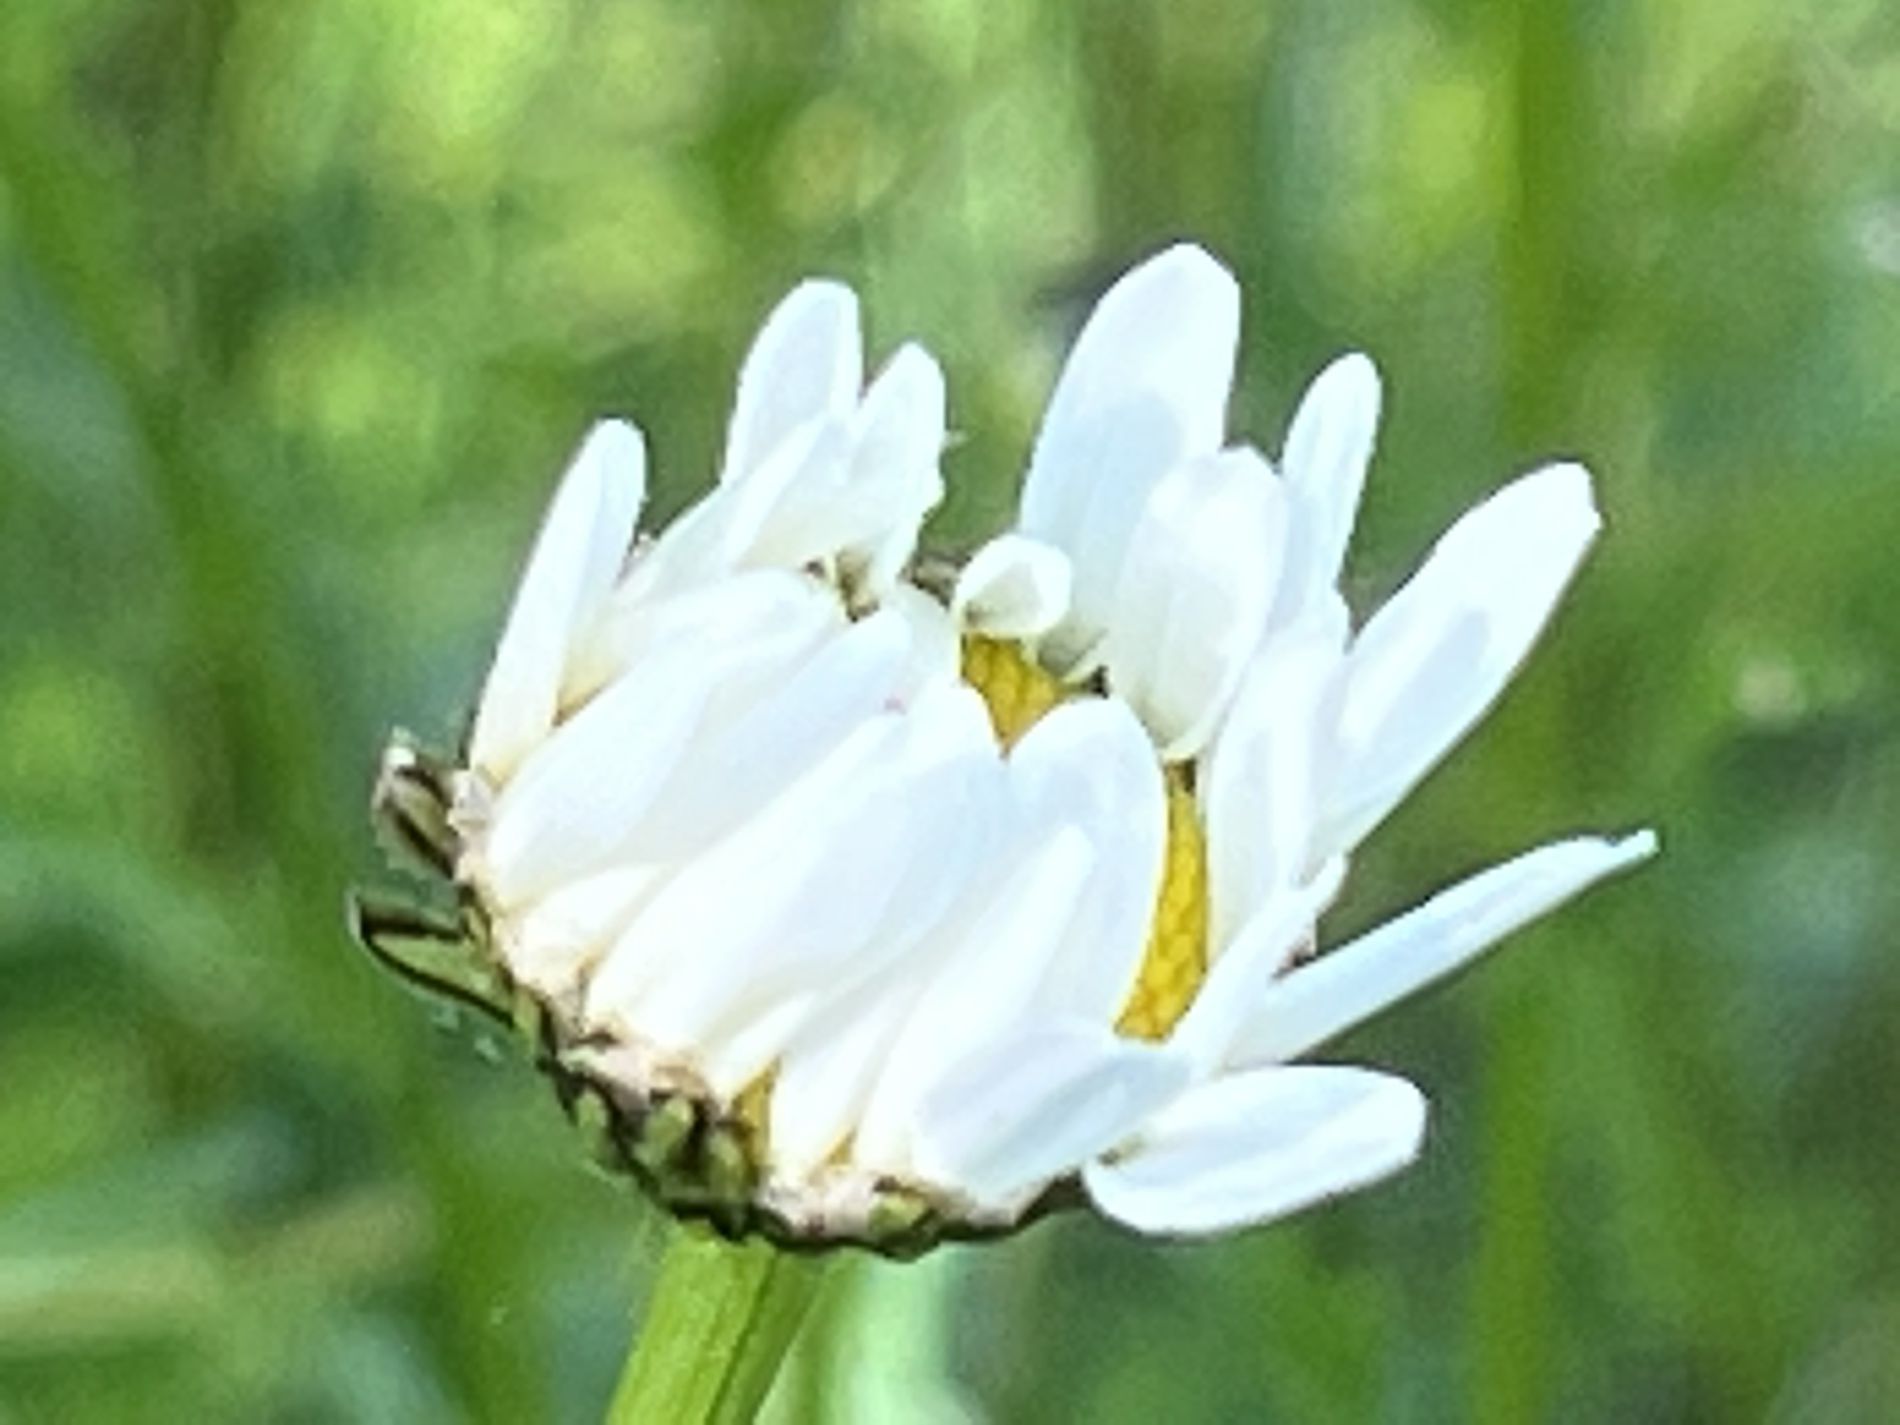
Close-Up of a White Daisy Flower
A white daisy flower with yellow center is shown in close-up at it The petals are slightly curled and still unfolding. A green stem supports the flower, and the background is filled with soft, out-of-focus green plants and grass.
This close-up photo captures a blooming daisy in natural light. The white petals and yellow center stand out against a soft green background, creating a fresh and peaceful atmosphere. The image feels calm and focused on nature's small details.
Labels: Daisy, Flower, Plant, Petal, Anemone, Pollen, Anther, Bud, Sprout, Stem
Camera: Apple iPhone 13 Pro
Lens: iPhone 13 Pro back triple camera 5.7mm f/1.5
Aperture: F1.5
Exposure: 1/289 sec
ISO: 40
Focal length: 5.7